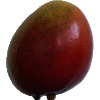
Label: Mango Red 1